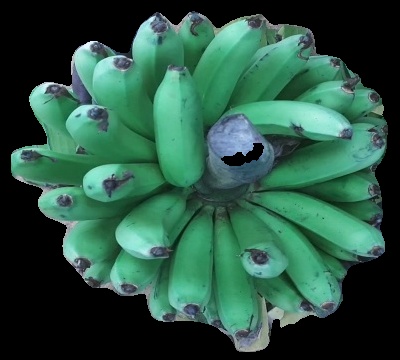
Variety: pachbale
Grade: grade2